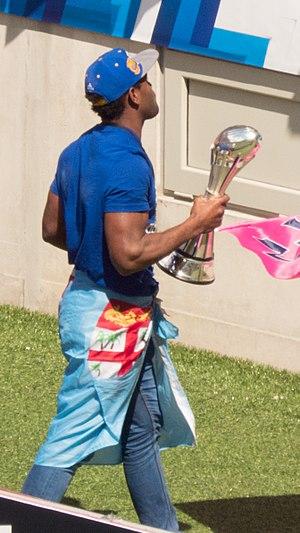
Waisea Nayacalevu dit Waisea, né le 26 juin 1990, est un joueur international fidjien de rugby à XV qui évolue au poste d'ailier ou de centre au sein de l'effectif du Stade français Paris depuis 2012.